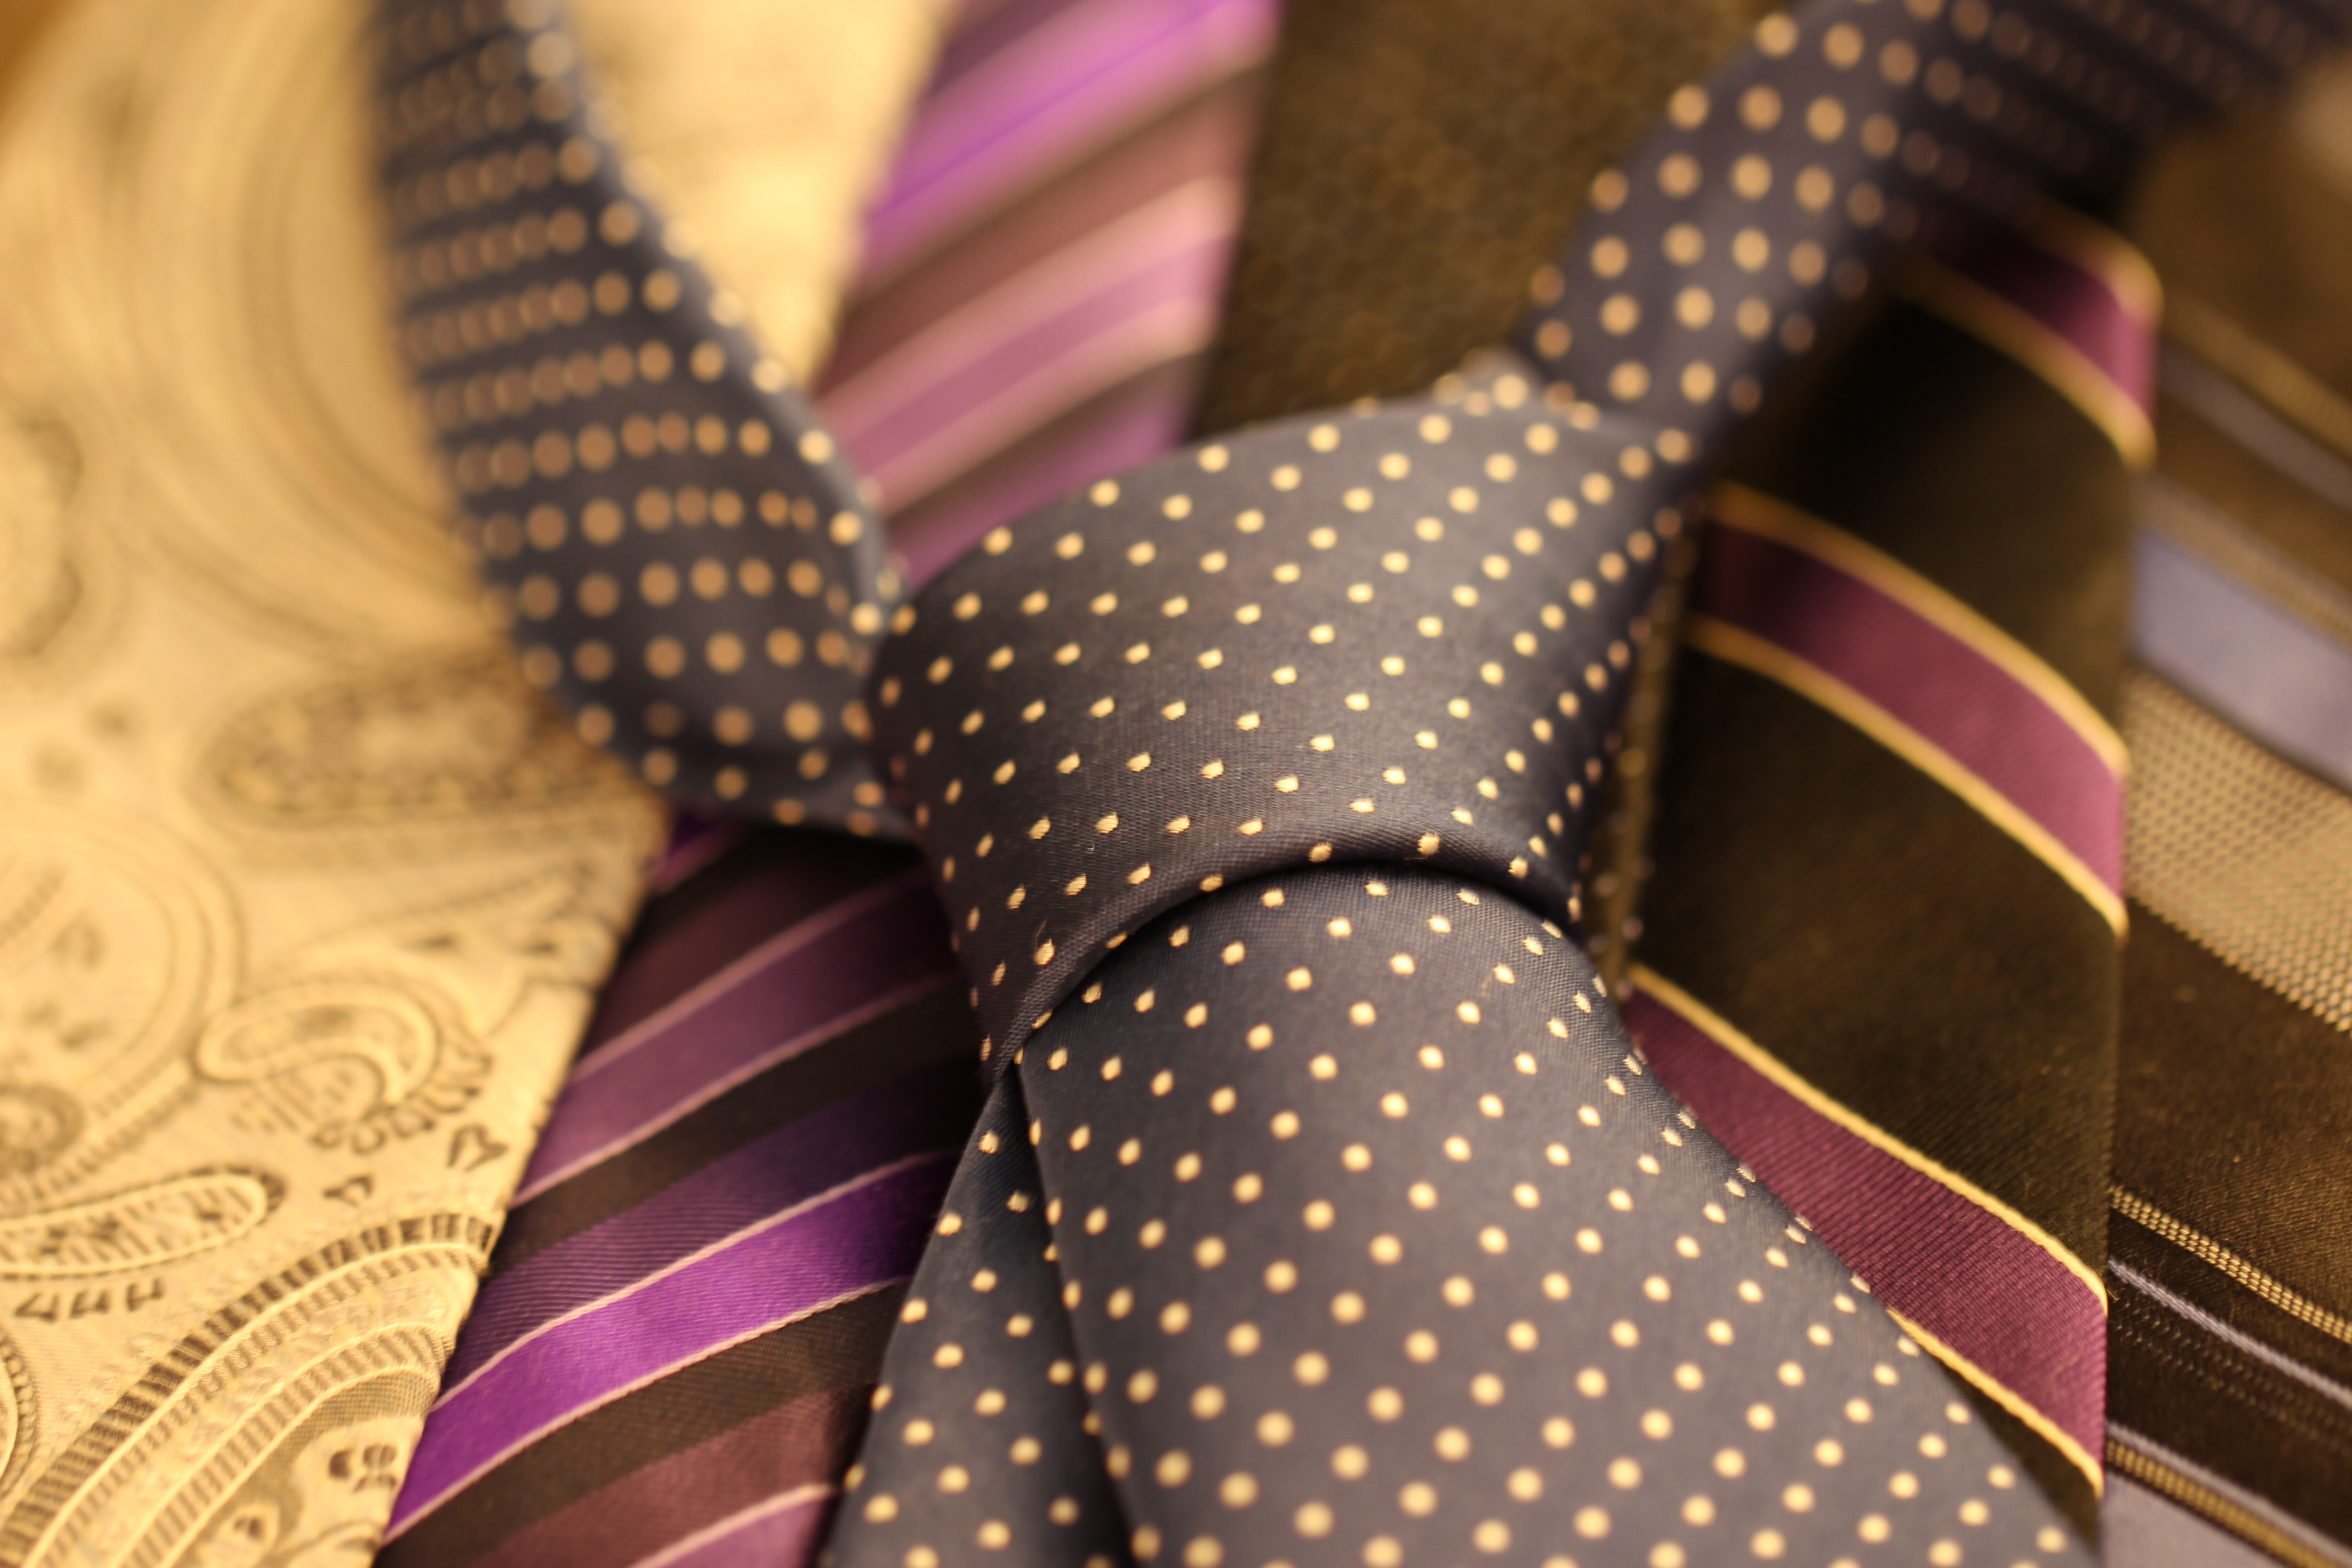
work, suit, purple, male, guy, celebration, pattern, color, tie, fashion, professional, business, clothing, pink, close up, formal, art, design, job, businessman, success, career, attire, occupation, free pictures, necktie, men's, fashion accessory, cravat